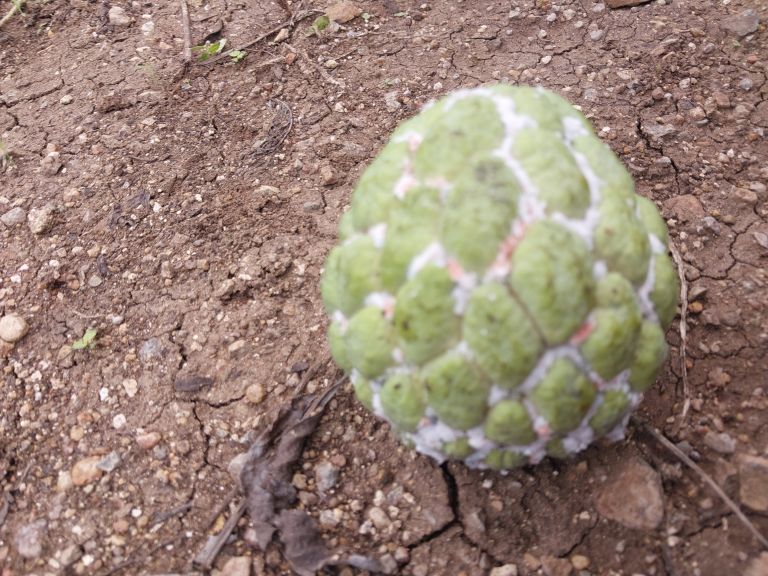
Disease label: Mealy Bug